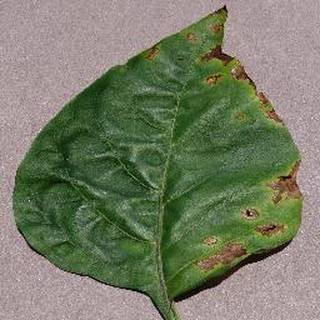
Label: bell_pepper_bacterial_spot